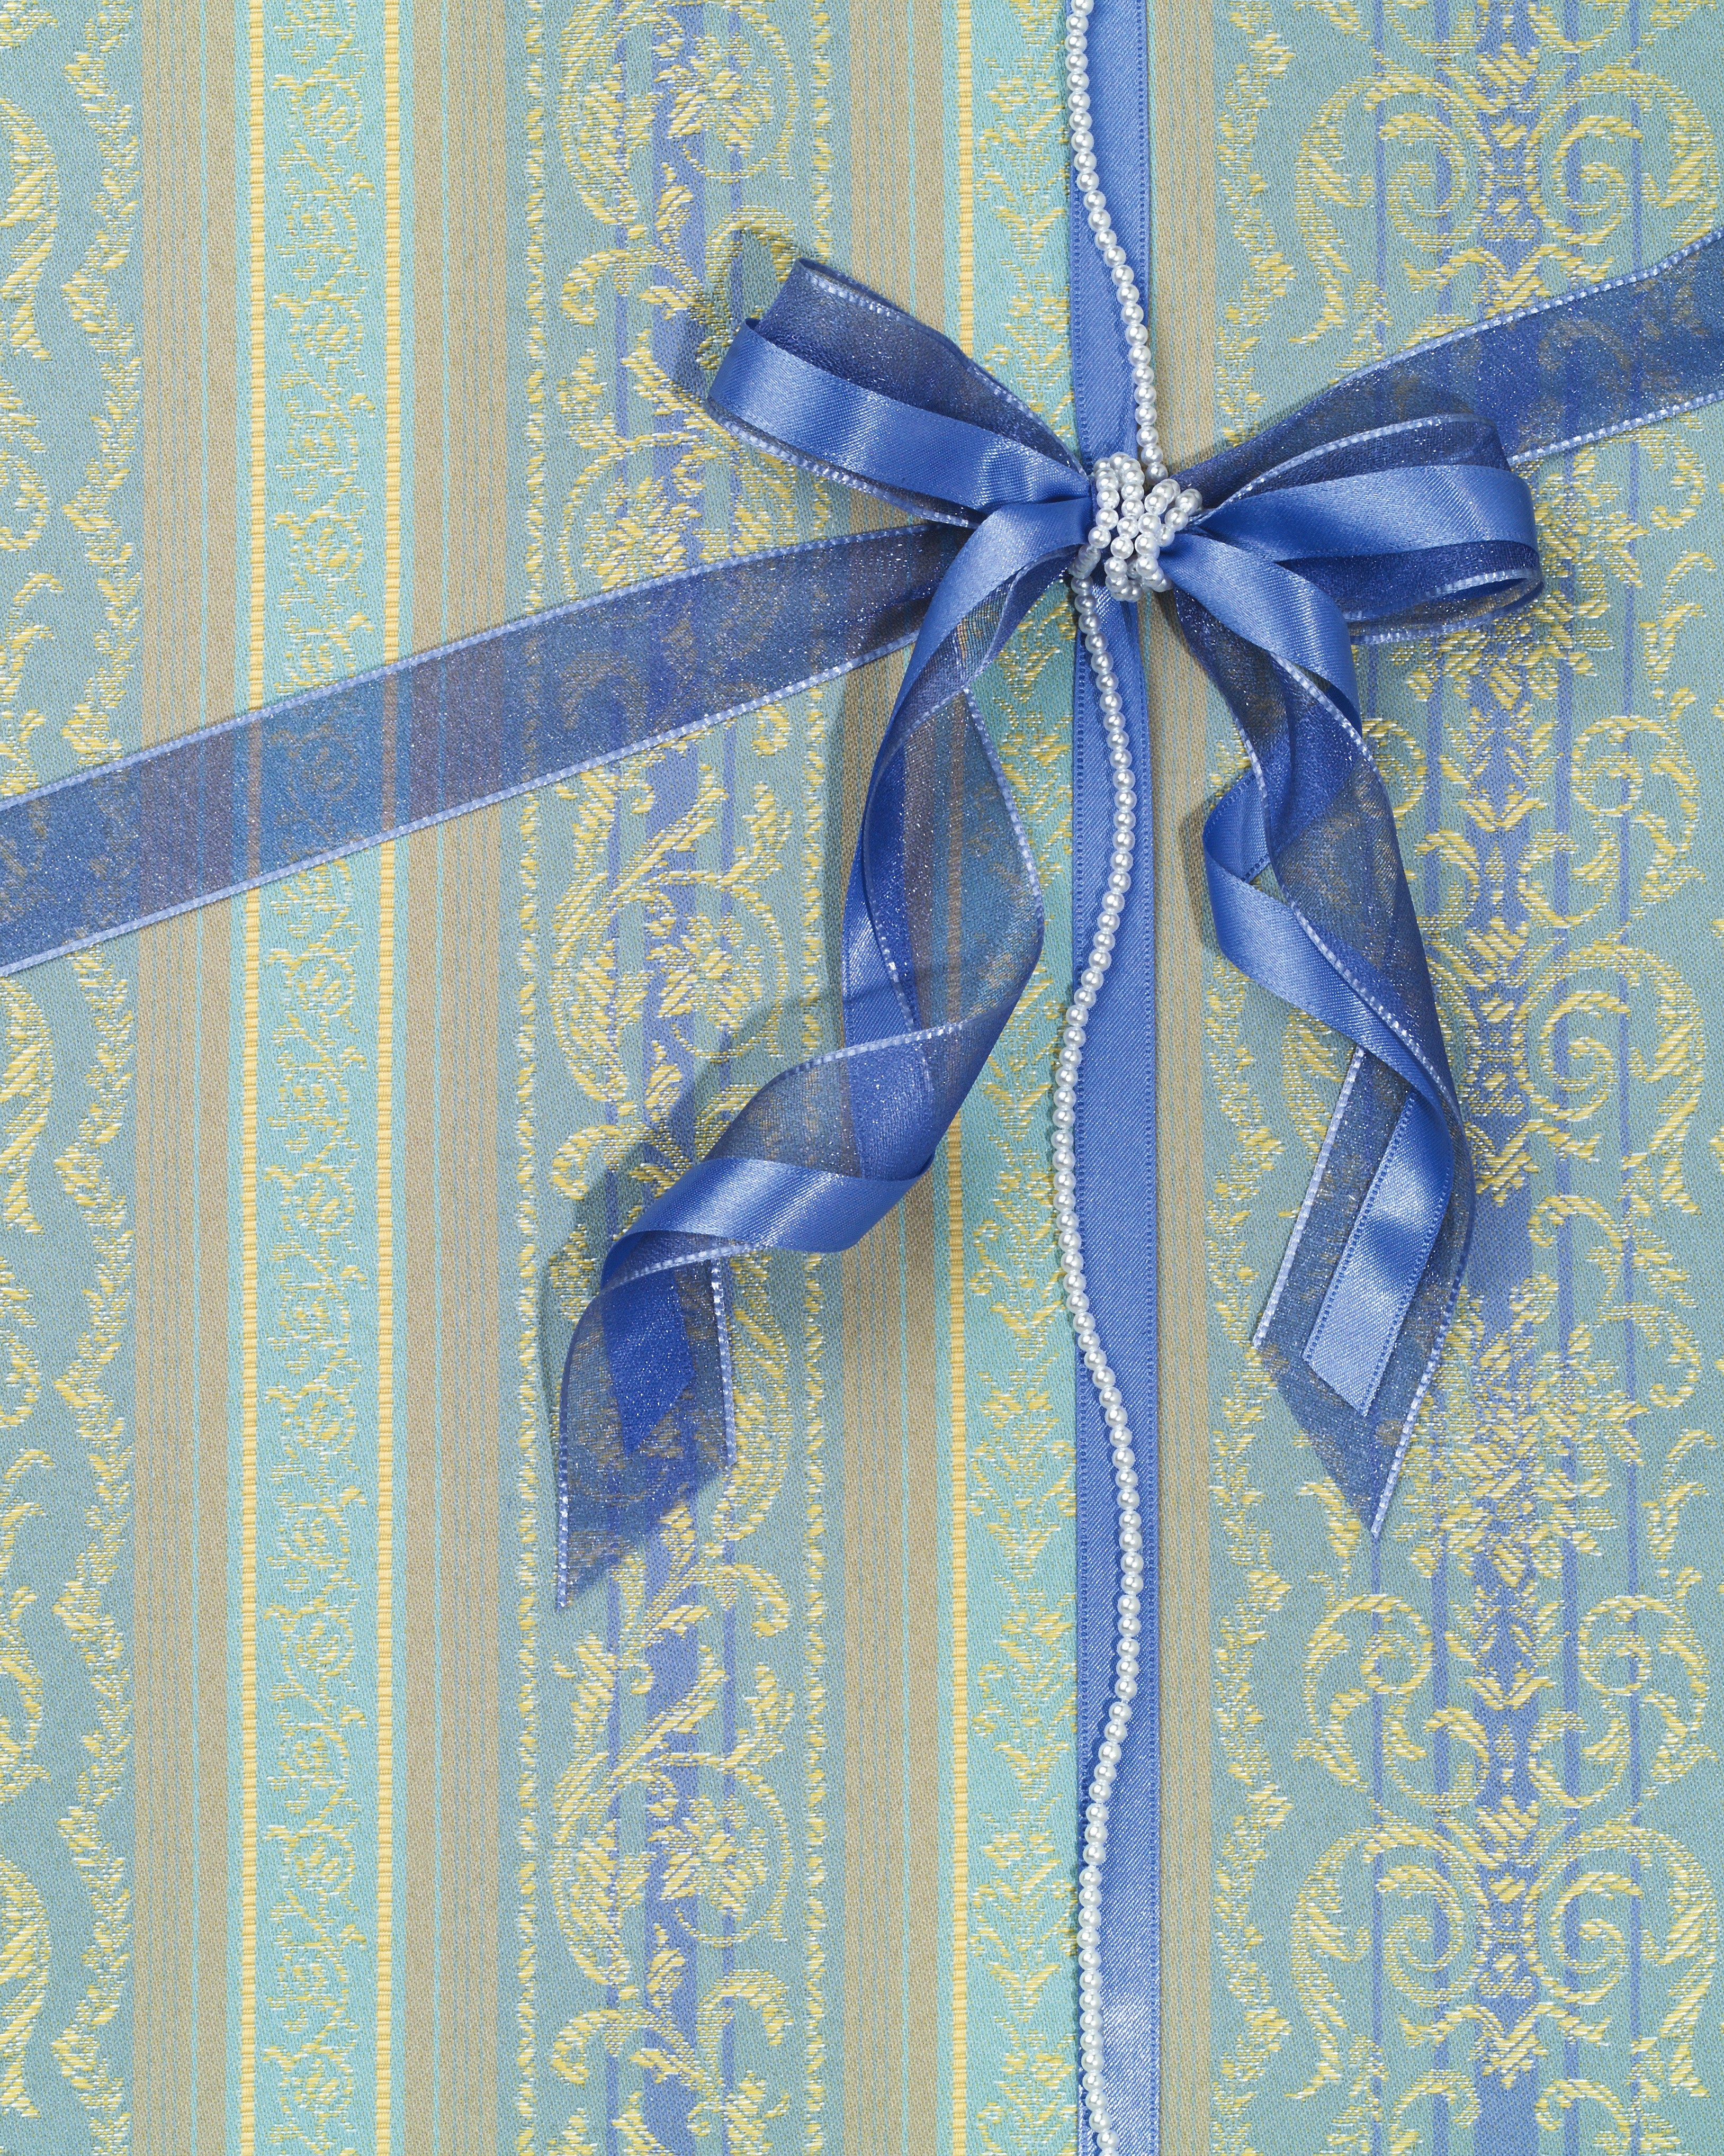
flower, decoration, pattern, model, blue, textile, art, packaging, gift package, blue band